Quintus Petillius Cerialis

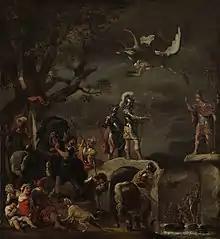
Negotiations between Cerealis and Claudius Civilis, in a 17th-century painting by Ferdinand Bol

In 71, Cerialis was appointed governor of Roman Britain, bringing the II "Adiutrix" with him to the province. He was supported by Gnaeus Julius Agricola, commander of XX "Valeria Victrix".